Bond's Chapel Methodist Episcopal Church

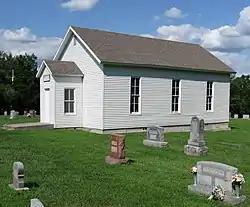

Bond's Chapel Methodist Episcopal Church, also known as Bond's Chapel, is a historic Methodist Episcopal church located near Hartsburg, Missouri. It was built in 1883–1884, and is a simple rectangular frame building, set on piers composed of creek rock and mortar. It measures 24 feet by 33 feet and has a front gable roof and vestibule.